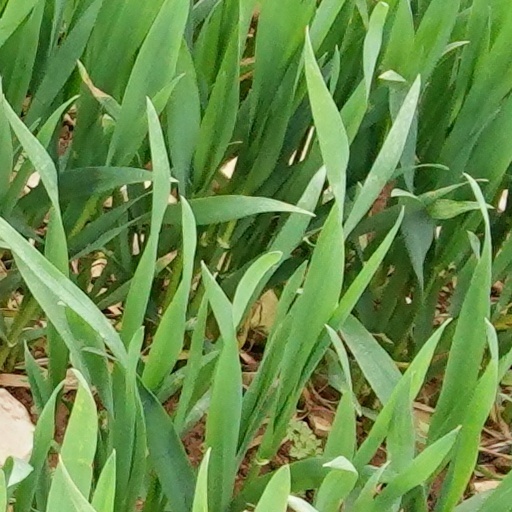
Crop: wheat